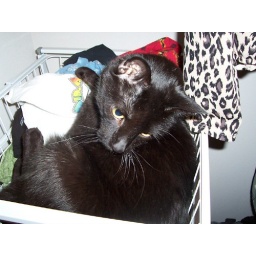
My cat relaxing in my sister's clothes drawer in the closet.